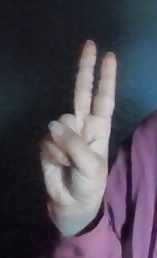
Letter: taa